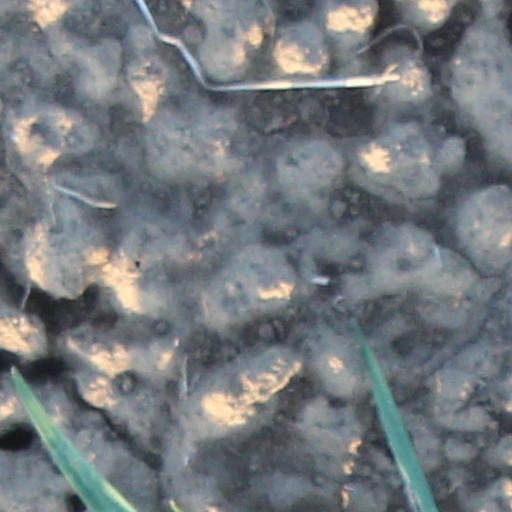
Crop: wheat